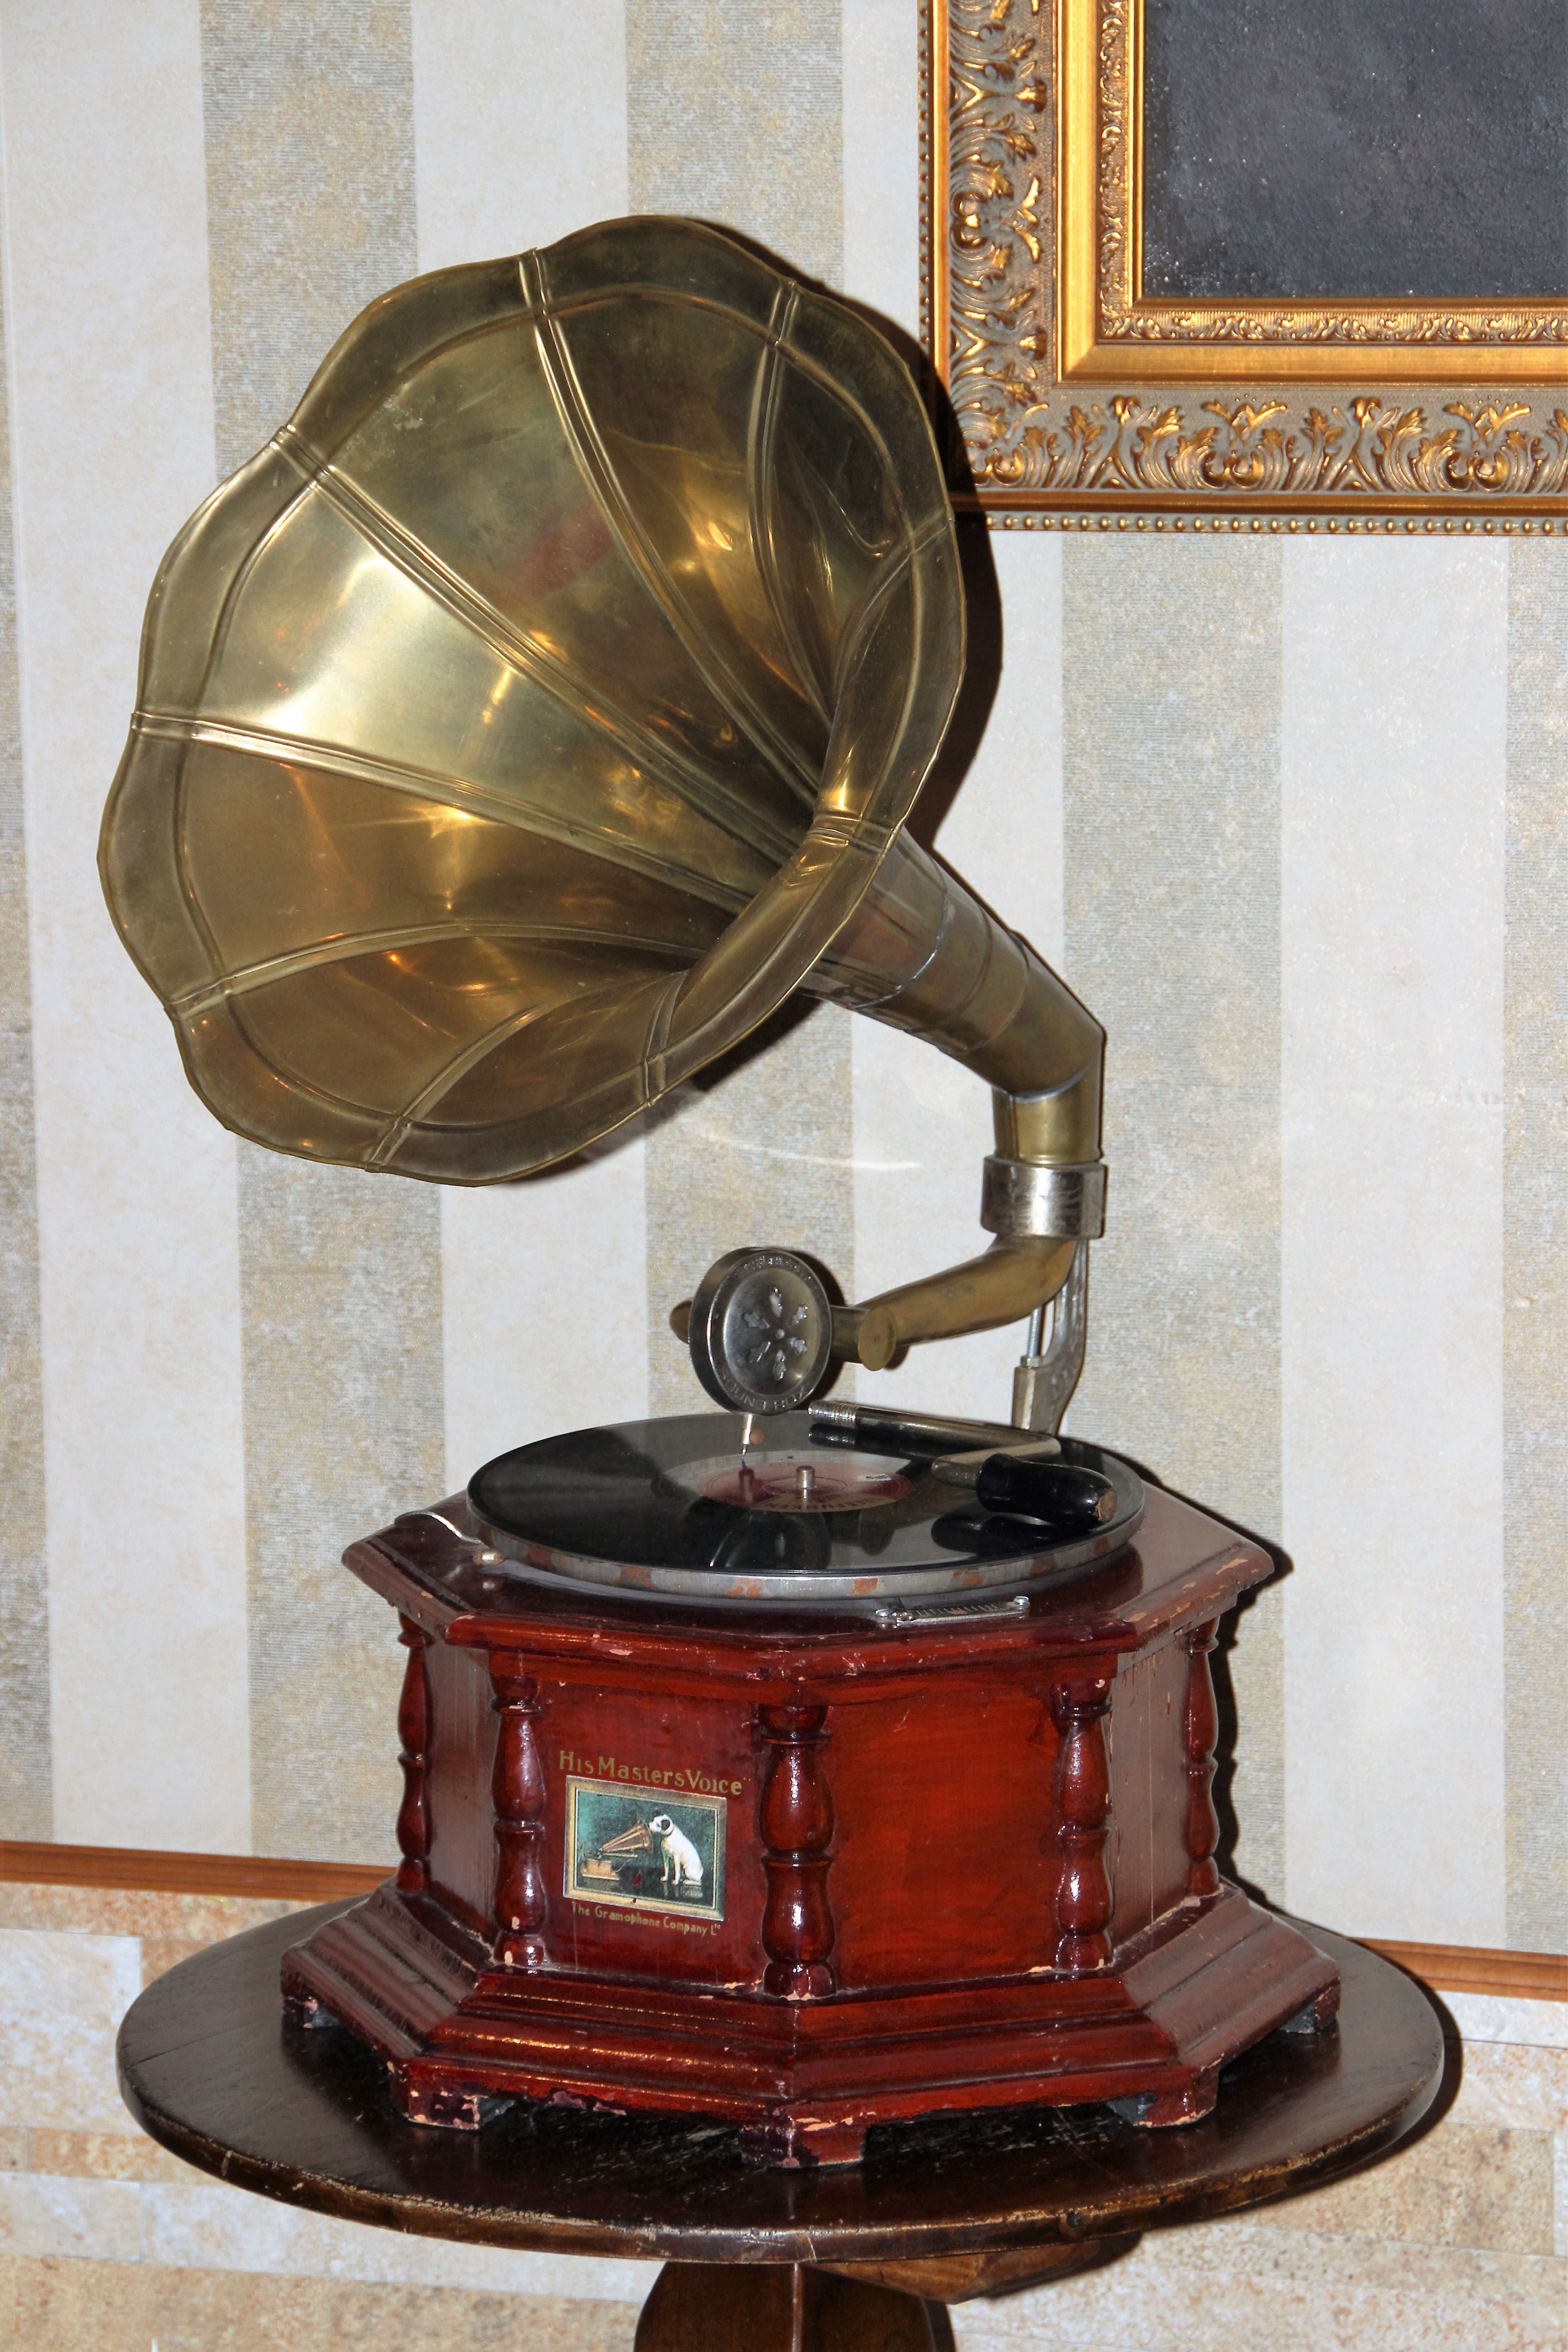
table, record, music, needle, turntable, wood, vintage, antique, old, instrument, nostalgia, furniture, lighting, design, historically, speakers, 1920, grooves, playback device, plate label, sound engineering, tinge, gramophone, 1930, phonograph, listen to music, shellac disc, shellac, beschallung, schell corner plate, 1920s, man made object, audio device